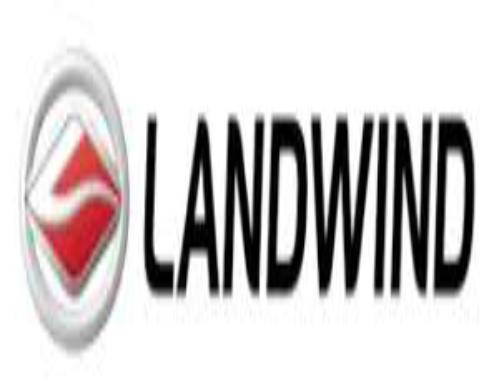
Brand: Landwind-3
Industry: Transportation